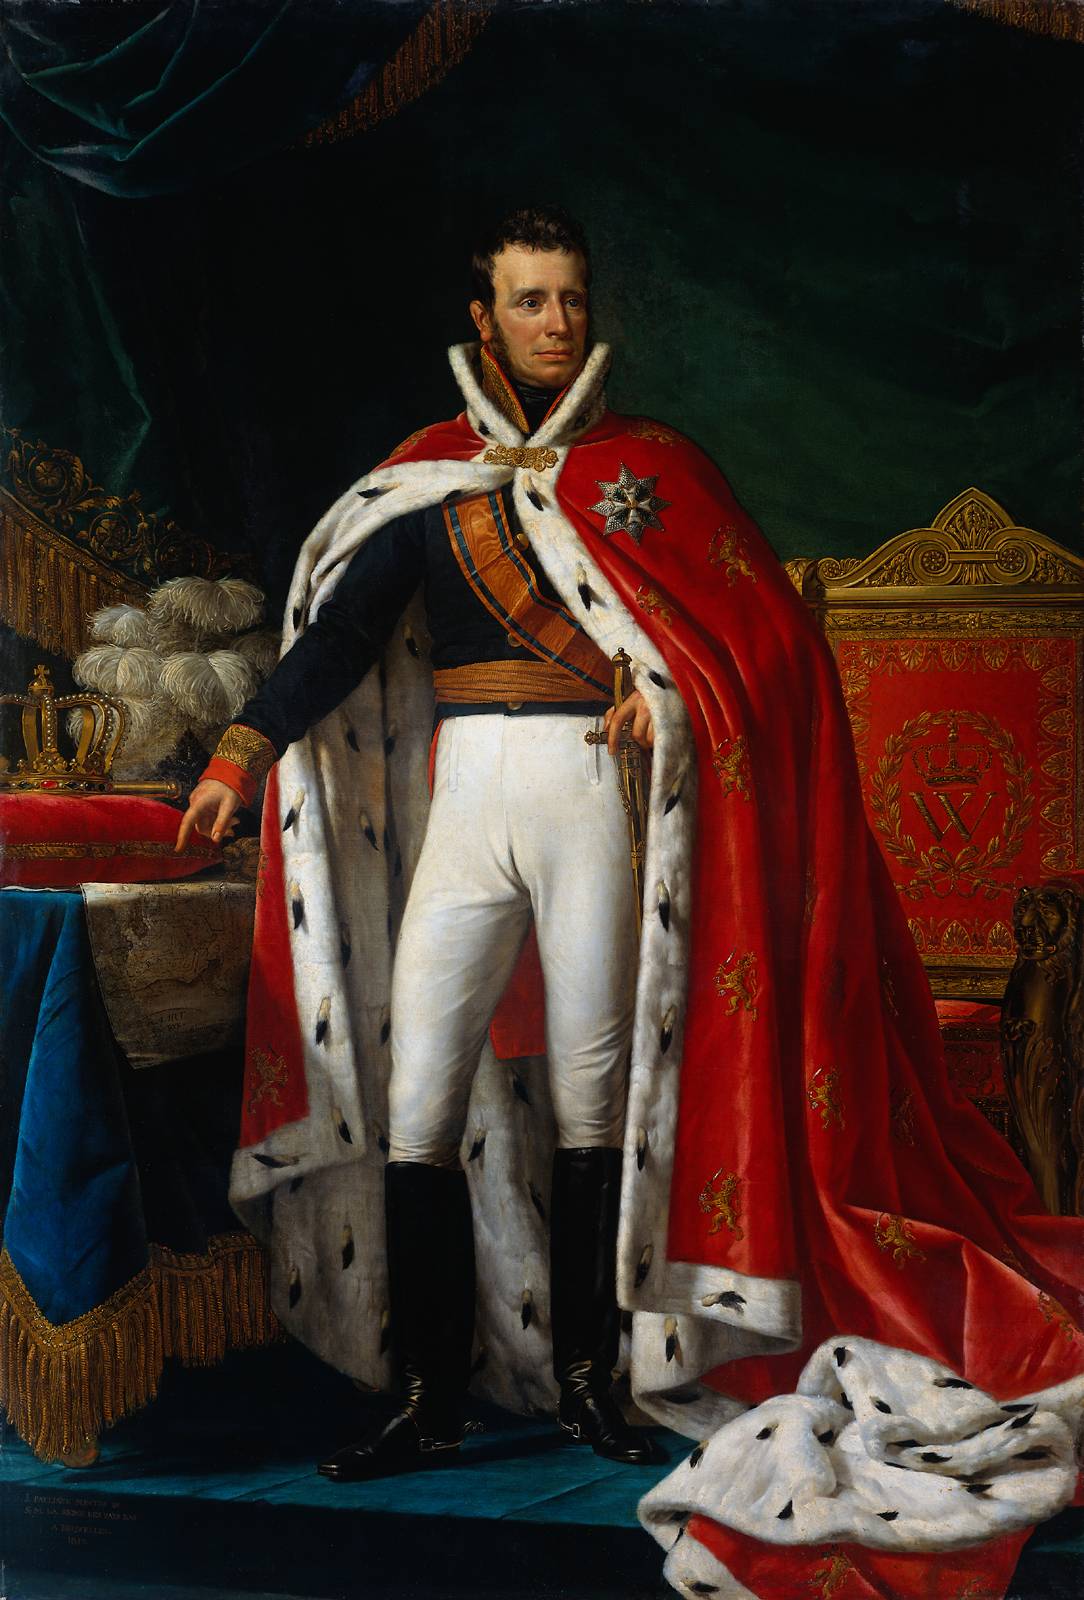
พระเจ้าวิลเลิมที่ 1 แห่งเนเธอร์แลนด์

infobox royalty
| name = พระเจ้าวิลเลิมที่ 1
| image = Willem I in kroningsmantel.jpg
| full name = วิลเลิม เฟรเดอริก ปรินส์ ฟัน โอรันเยอ-นัสเซา
| birth_style = พระราชสมภพ
| succession = รายพระนามพระมหากษัตริย์เนเธอร์แลนด์|พระมหากษัตริย์แห่งเนเธอร์แลนด์ผู้ครองราชรัฐลักเซมเบิร์ก|แกรนด์ดยุกแห่งลักเซมเบิร์ก
| father = วิลเลิมที่ 5 เจ้าชายแห่งออเรนจ์|เจ้าชายวิลเลิมที่ 5 แห่งออเรนจ์
| mother = วิลเฮ็ลมีนาแห่งปรัสเซีย เจ้าหญิงแห่งออเรนจ์|เจ้าหญิงวิลเฮ็ลมีนาแห่งปรัสเซีย
| birth_place = เดอะเฮก สาธารณรัฐดัตช์
| spouse = วิลเฮลมีเนอแห่งปรัสเซีย สมเด็จพระราชินีแห่งเนเธอร์แลนด์
| death_place = เบอร์ลิน ราชอาณาจักรปรัสเซีย
| issue = 6 พระองค์
| dynasty = ราชวงศ์ออเรนจ์-นัสเซา|ออเรนจ์-นัสเซา
| reign = 16 มีนาคม 1815 - 7 ตุลาคม 1840 ()
| coronation = 21 กันยายน 1815
| cor-type = พิธีขึ้นครองราชย์ของพระมหากษัตริย์เนเธอร์แลนด์|พิธีขึ้น
| predecessor = หลุยส์ โบนาปาร์ต|หลุยส์ที่ 1 (ราชอาณาจักรฮอลแลนด์|ฮอลแลนด์)
| successor = พระเจ้าวิลเลิมที่ 2 แห่งเนเธอร์แลนด์|วิลเลิมที่ 2
| succession1 = เจ้าชายแห่งราชรัฐเนเธอร์แลนด์
| reign1 = 20 พฤศจิกายน 1813 - 16 มีนาคม 1815
| successor1 = พระองค์เองในฐานะพระมหากษัตริย์
| succession2 = ราชรัฐออเรนจ์-นัสเซา|เจ้าชายแห่งออเรนจ์-นัสเซา
| reign2 = 9 เมษายน - 12 กรกฎาคม 1806,19 ตุลาคม 1813 - 31 พฤษภาคม 1815
| predecessor2 = วิลเลิมที่ 5 เจ้าชายแห่งออเรนจ์|วิลเลิมที่ 5
| successor2 = รวมอยู่ในราชรัฐนัสเซา|นัสเซา
| succession3 = เจ้าชายแห่งนัสเซา-ออเรนจ์-ฟุลดา
| reign3 = 25 กุมภาพันธ์ 1803 - 27 ตุลาคม 1806
| succession4 = ดัชชีลิมบืร์ค (ค.ศ. 1839–1867)|ดยุกแห่งลิมบืร์ค
| reign4 = 5 กันยายน 1839 - 7 ตุลาคม 1840
| predecessor4 = จักรพรรดิฟรันทซ์ที่ 2 แห่งจักรวรรดิโรมันอันศักดิ์สิทธิ์|ฟรันทซ์ที่ 1
| successor4 = วิลเลิมที่ 2
| place of burial = โบสถ์นีเวอแคร์ก เดลฟท์
| religion = คริสตจักรปฏิรูปดัตช์
พระเจ้าวิลเลิมที่ 1 หรือ พระเจ้าวิลเลียมที่ 1ราชบัณฑิตยสถาน, "สารานุกรมประเทศในทวีปยุโรป ฉบับราชบัณฑิตยสถาน", ราชบัณฑิตยสถาน, 2550, หน้า 501 แห่งเนเธอร์แลนด์ (; ; 24 สิงหาคม ค.ศ. 1772 - 12 ธันวาคม ค.ศ. 1843) เป็นราชวงศ์ออเรนจ์-นัสเซา|เจ้าชายแห่งออเรนจ์ รายพระนามพระมหากษัตริย์เนเธอร์แลนด์|พระมหากษัตริย์เนเธอร์แลนด์พระองค์แรก และรายพระนามเจ้าผู้ครองราชรัฐลักเซมเบิร์ก|แกรนด์ดยุกลักเซมเบิร์ก
พระเจ้าวิลเลิมที่ 1 เสด็จพระราชสมภพเมื่อวันที่ 24 สิงหาคม ค.ศ. 1772 เป็นพระราชโอรสในวิลเลิมที่ 5 เจ้าชายแห่งออเรนจ์|เจ้าชายวิลเลิมที่ 5 แห่งออเรนจ์ กับวิลเฮ็ลมีนาแห่งปรัสเซีย เจ้าหญิงแห่งออเรนจ์|เจ้าหญิงวิลเฮ็ลมีนาแห่งปรัสเซีย
พระเจ้าวิลเลิมที่ 1 ทรงครองราชย์เป็นเจ้าชายแห่งราชรัฐเนเธอร์แลนด์เมื่อ 6 ธันวาคม ค.ศ. 1813 หลังจากนั้น 2 ปี พระองค์ก็ได้ทรงก่อตั้งสหราชอาณาจักรเนเธอร์แลนด์ขึ้น ทำให้พระองค์ได้ดำรงตำแหน่งรายพระนามพระมหากษัตริย์ลักเซมเบิร์ก|แกรนด์ดยุกลักเซมเบิร์กอีกตำแหน่งหนึ่ง หลังจากปกครองเนเธอร์แลนด์ได้ 25 ปีพระองค์ก็สละราชสมบัติแก่พระโอรส พระเจ้าวิลเลิมที่ 2 แห่งเนเธอร์แลนด์
พระเจ้าวิลเลิมที่ 1 แห่งเนเธอร์แลนด์ เสด็จสวรรคตเมื่อวันที่ 12 ธันวาคม ค.ศ. 1843 ที่กรุงเบอร์ลิน ราชอาณาจักรปรัสเซีย ขณะทรงมีพระชนมพรรษาได้ 71 พรรษา พระบรมศพของพระองค์ได้รับการฝังไว้ที่วิหารนีวแกร์ก เมืองเดลฟท์
== อภิเษกสมรสและรัชทายาท ==
พระเจ้าวิลเลิมที่ 1 แห่งเนเธอร์แลนด์ อภิเษกสมรสกับวิลเฮลมีเนอแห่งปรัสเซีย สมเด็จพระราชินีแห่งเนเธอร์แลนด์|เจ้าหญิงวิลเฮลมีเนอแห่งปรัสเซีย เมื่อวันที่ 1 ตุลาคม ค.ศ. 1791 ทั้งสองพระองค์ทรงมีพระราชโอรสธิด้วยกัน 6 พระองค์ดังนี้
* พระเจ้าวิลเลิมที่ 2 แห่งเนเธอร์แลนด์ พระมหากษัตริย์เนเธอร์แลนด์พระองค์ต่อมา
* เจ้าชาย (สิ้นพระชนม์ในวันประสูติ)
* เจ้าชายเฟรเดอริกแห่งเนเธอร์แลนด์
* เจ้าหญิงพอลีนแห่งออเรนจ์-นัสเซา
* เจ้าชาย (สิ้นพระชนม์ในวันประสูติ)
* เจ้าหญิงมาริแอนแห่งเนเธอร์แลนด์
== ราชตระกูล ==
== อ้างอิง ==
* Caraway, David Todd. "Retreat from Liberalism: William I, Freedom of the Press, Political Asylum, and the Foreign Relations of the United Kingdom of the Netherlands, 1814-1818" PhD dissertation, U. of Delaware, 2003, 341pp. Abstract: "Dissertation Abstracts International" 2003, Vol. 64 Issue 3, p1030-1030
* Kossmann, E. H. "The Low Countries 1780–1940" (1978) ch 3-4
หมวดหมู่:พระมหากษัตริย์เนเธอร์แลนด์
หมวดหมู่:พระมหากษัตริย์หมู่เกาะอินเดียตะวันออกของเนเธอร์แลนด์
หมวดหมู่:แกรนด์ดยุกแห่งลักเซมเบิร์ก
หมวดหมู่:ราชวงศ์ออเรนจ์-นัสเซา
หมวดหมู่:พระมหากษัตริย์ผู้ทรงสละราชสมบัติ
หมวดหมู่:ผู้นำในสงครามนโปเลียน